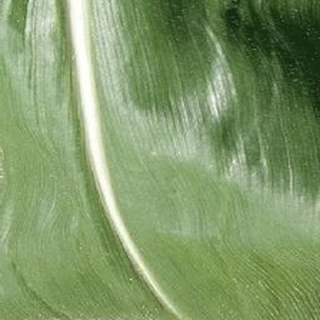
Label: healthy_corn